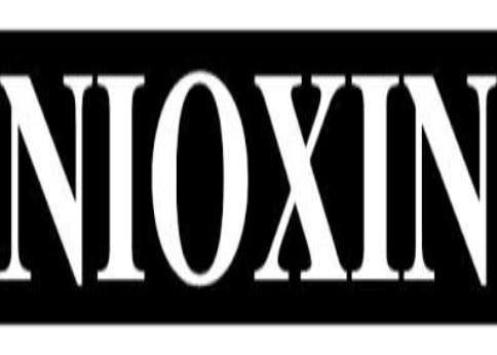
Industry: Necessities